Center manifold

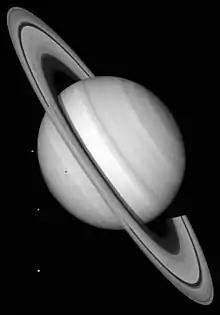
Saturn's rings sit in the center manifold defined by tidal forces.

Saturn's rings capture much center-manifold geometry. Dust particles in the rings are subject to tidal forces, which act characteristically to "compress and stretch". The forces compress particle orbits into the rings, stretch particles along the rings, and ignore small shifts in ring radius. The compressing direction defines the stable manifold, the stretching direction defining the unstable manifold, and the neutral direction is the center manifold.